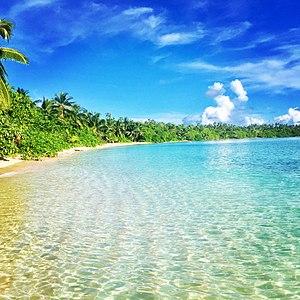
Faioa est une île de Wallis-et-Futuna, situé au sud du lagon de Wallis. La passe de Faioa, au large de cet îlot, doit être franchie par les navires qui veulent rejoindre Mata Utu.